Moor Crichel

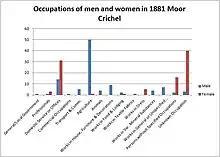

The population of Moor Crichel started out in 1801 at 268 and then decreased slightly to 267 by 1821. After this brief period of decreasing population, the area experienced a fairly rapid increase to 374 in 1851. At this point, the population fell slightly again to 367 in 1881 only to once again experience a rapid increase to 407 in 1891 which remains to be the highest population that Moor Crichel has had to date. After this, Moor Crichel's population began to fall again until 1921 when it became fairly constant at around 255 until 1961. In more recent years, the population of Moor Crichel experienced a small rise in 2001 to 262. However, in 2011 the population fell again to around 246.